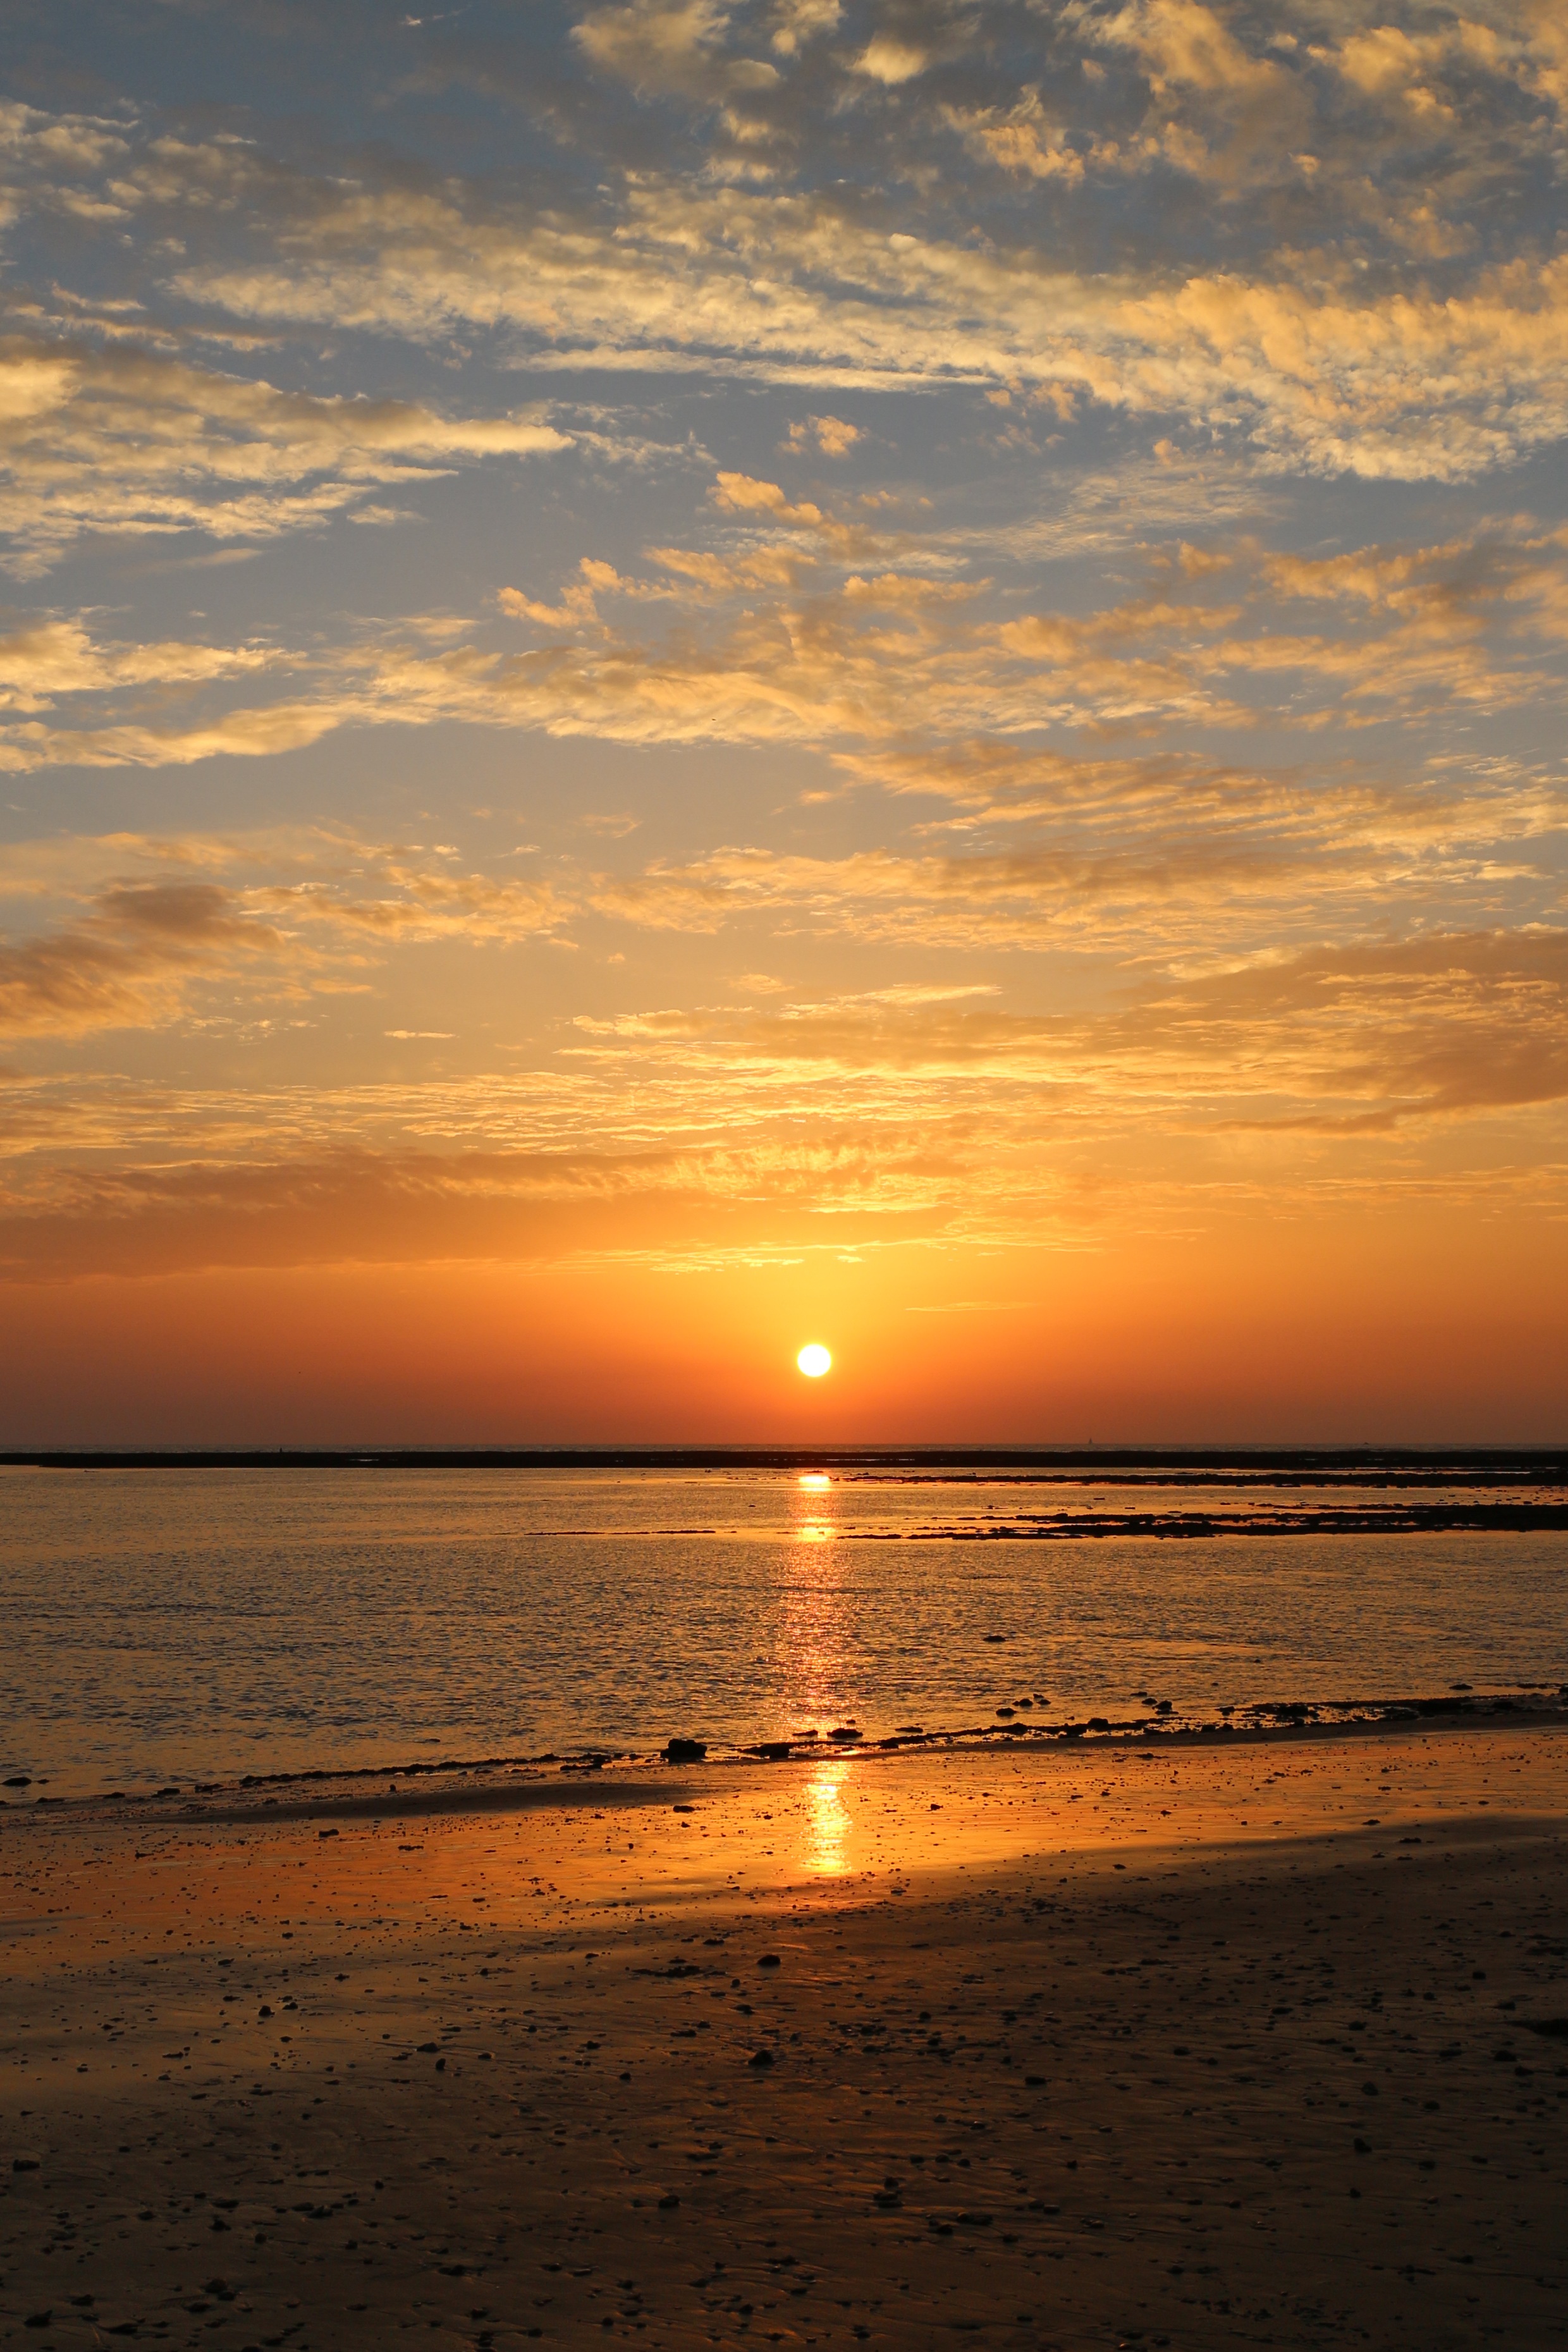
beach, landscape, sea, coast, water, sand, ocean, horizon, cloud, sky, sun, sunrise, sunset, sunlight, morning, shore, wave, dawn, dusk, evening, holiday, body of water, afterglow, the light of the sun, ray of sunshine, wind wave